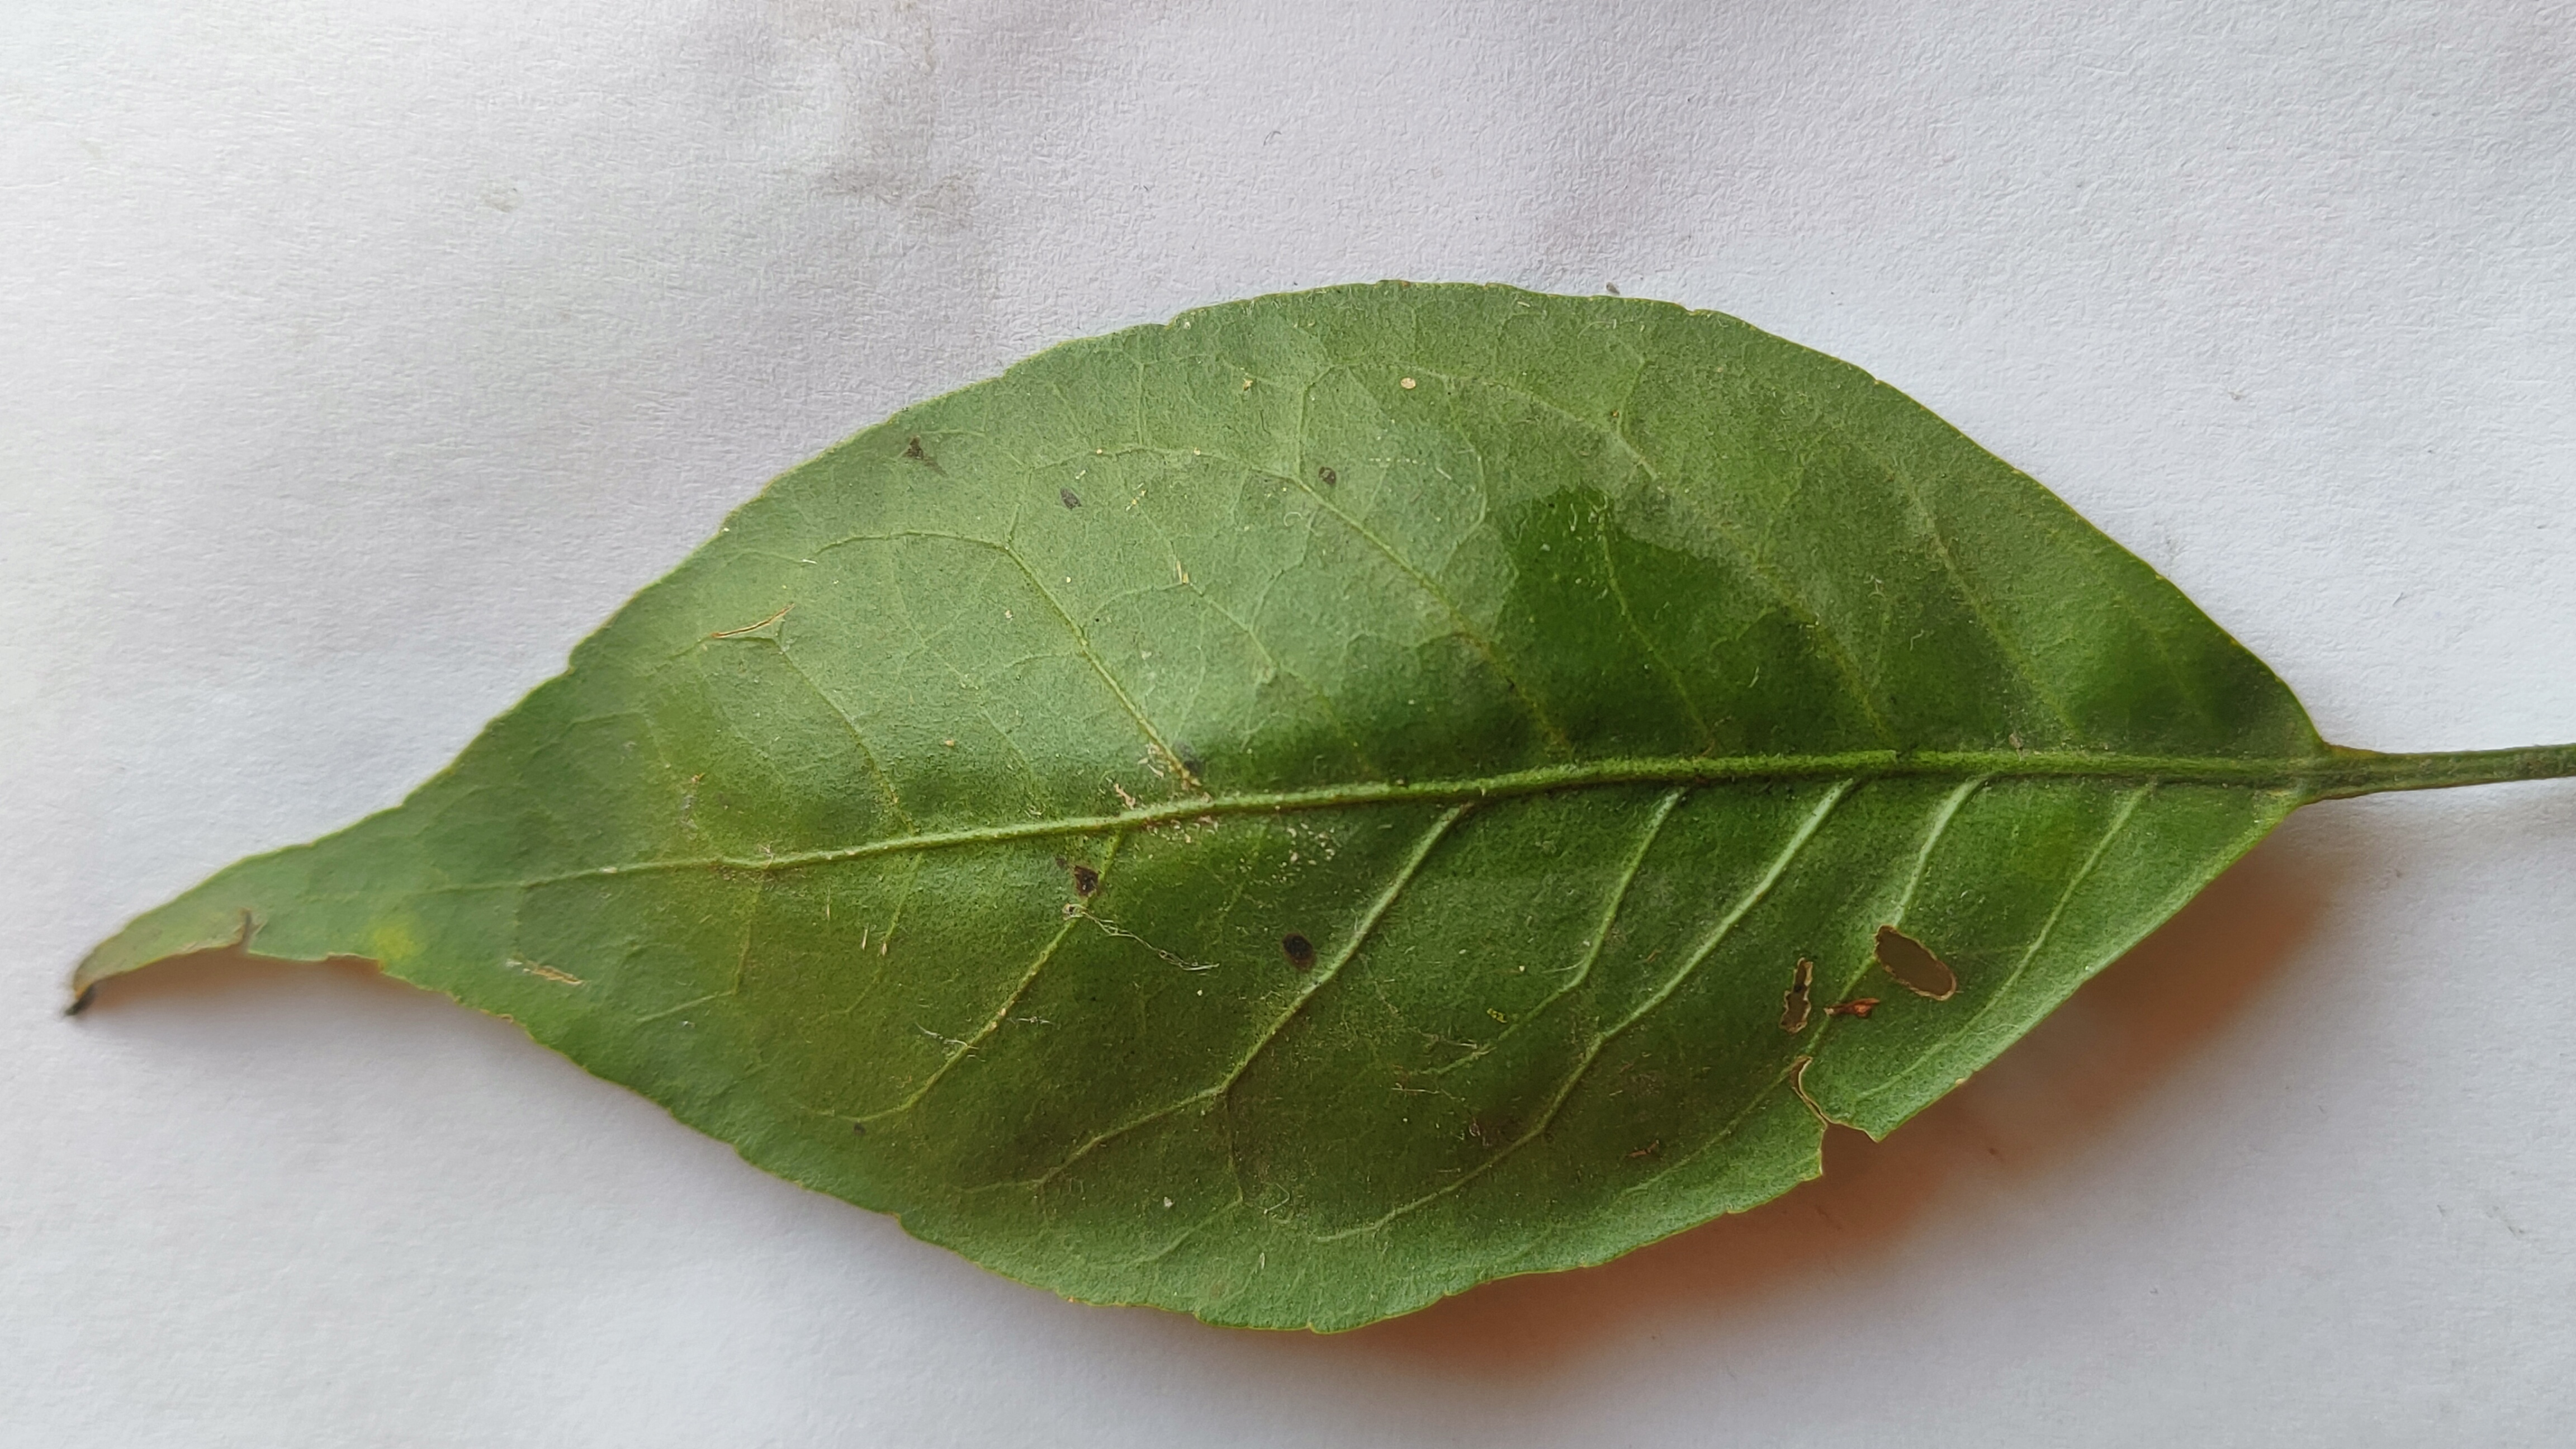
Leaf variety: Aegle marmelos